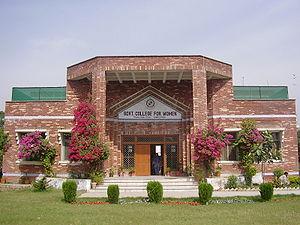
Rawalpindi est une ville de la province du Pendjab au Pakistan. C'est la troisième plus grande ville du pays après Karachi et Lahore avec 2,1 millions d'habitants. Elle fut capitale nationale de 1959 à 1967, en attendant la construction d'Islamabad, située à une quinzaine de kilomètres au nord-est. Elle est également la capitale du district de Rawalpindi.